Green Line B branch

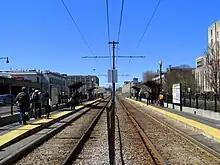
Boston University Central, one of the seven accessible surface stations on the line

The Commonwealth Avenue Street Railway opened the popular Norumbega Park on June 17, 1897. (That line merged into the Newton and Boston Street Railway (N&B) in 1904 and the Middlesex and Boston Street Railway (M&B) in 1909.) Through service between Norumbega Park and Park Street station, operated by BERy east of Lake Street, begun on January 17, 1903. The Newton Street Railway (also merged into the N&B in 1904) began through service between Park Street and via the Watertown Line on February 23, 1903. When the Cambridge Tunnel opened in April 1912, the Waltham service was rerouted to Central Square station in Cambridge instead. On May 1, 1912, the M&B began a second through service over the Commonwealth Avenue route – this one running to Newton Highlands. The next month, two men were charged with a planned "conspiracy to blow up the tracks of the Elevated Company in Commonwealth av" using ten sticks of stolen dynamite.